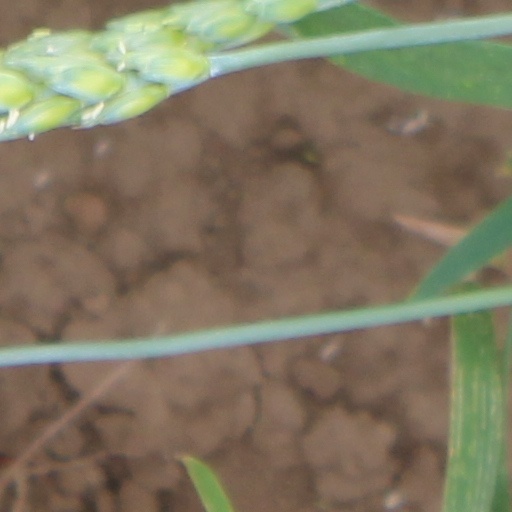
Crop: wheat